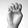
ASL letter: E